Alessandro Martelli

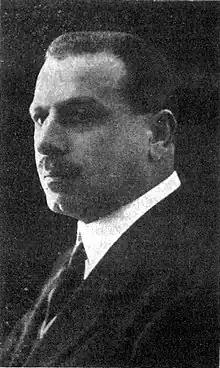

Alessandro Martelli (1876–1934) was an Italian academic and politician. He served as the minister of national economy in the cabinet led by Benito Mussolini between 1928 and 1929.